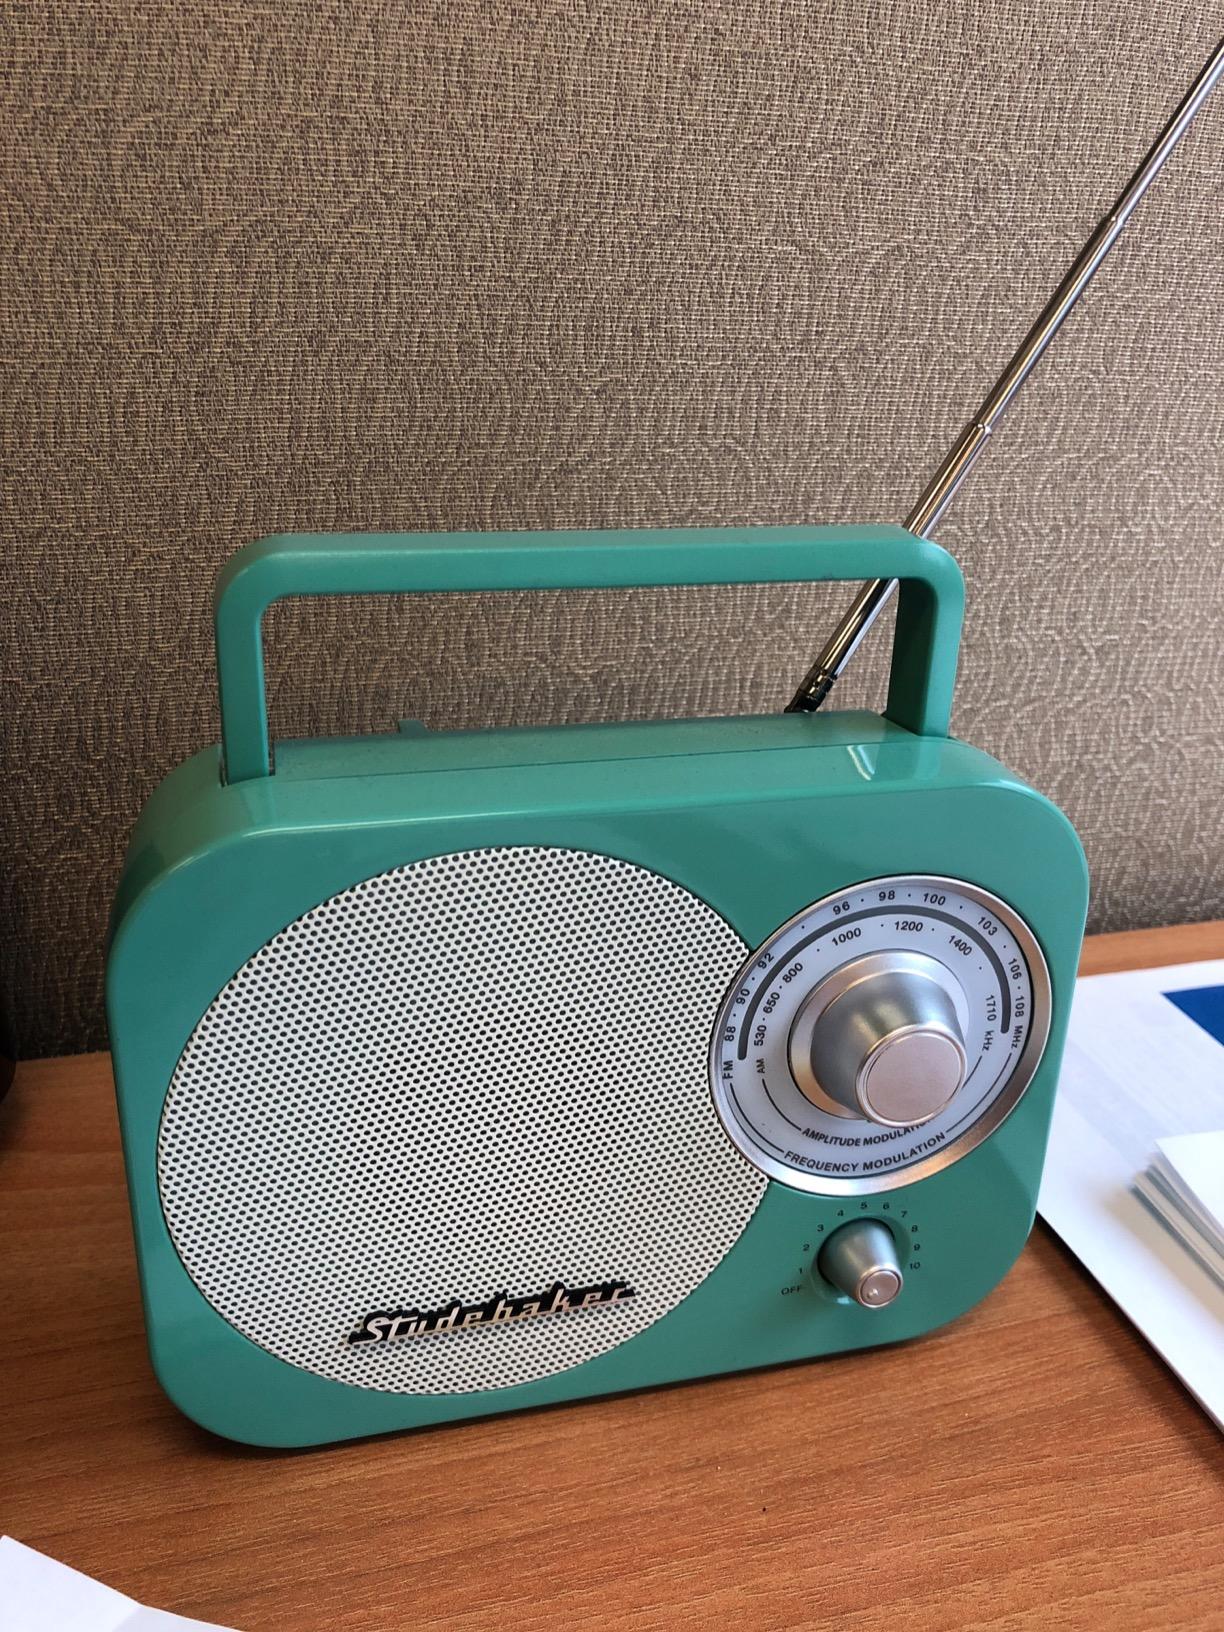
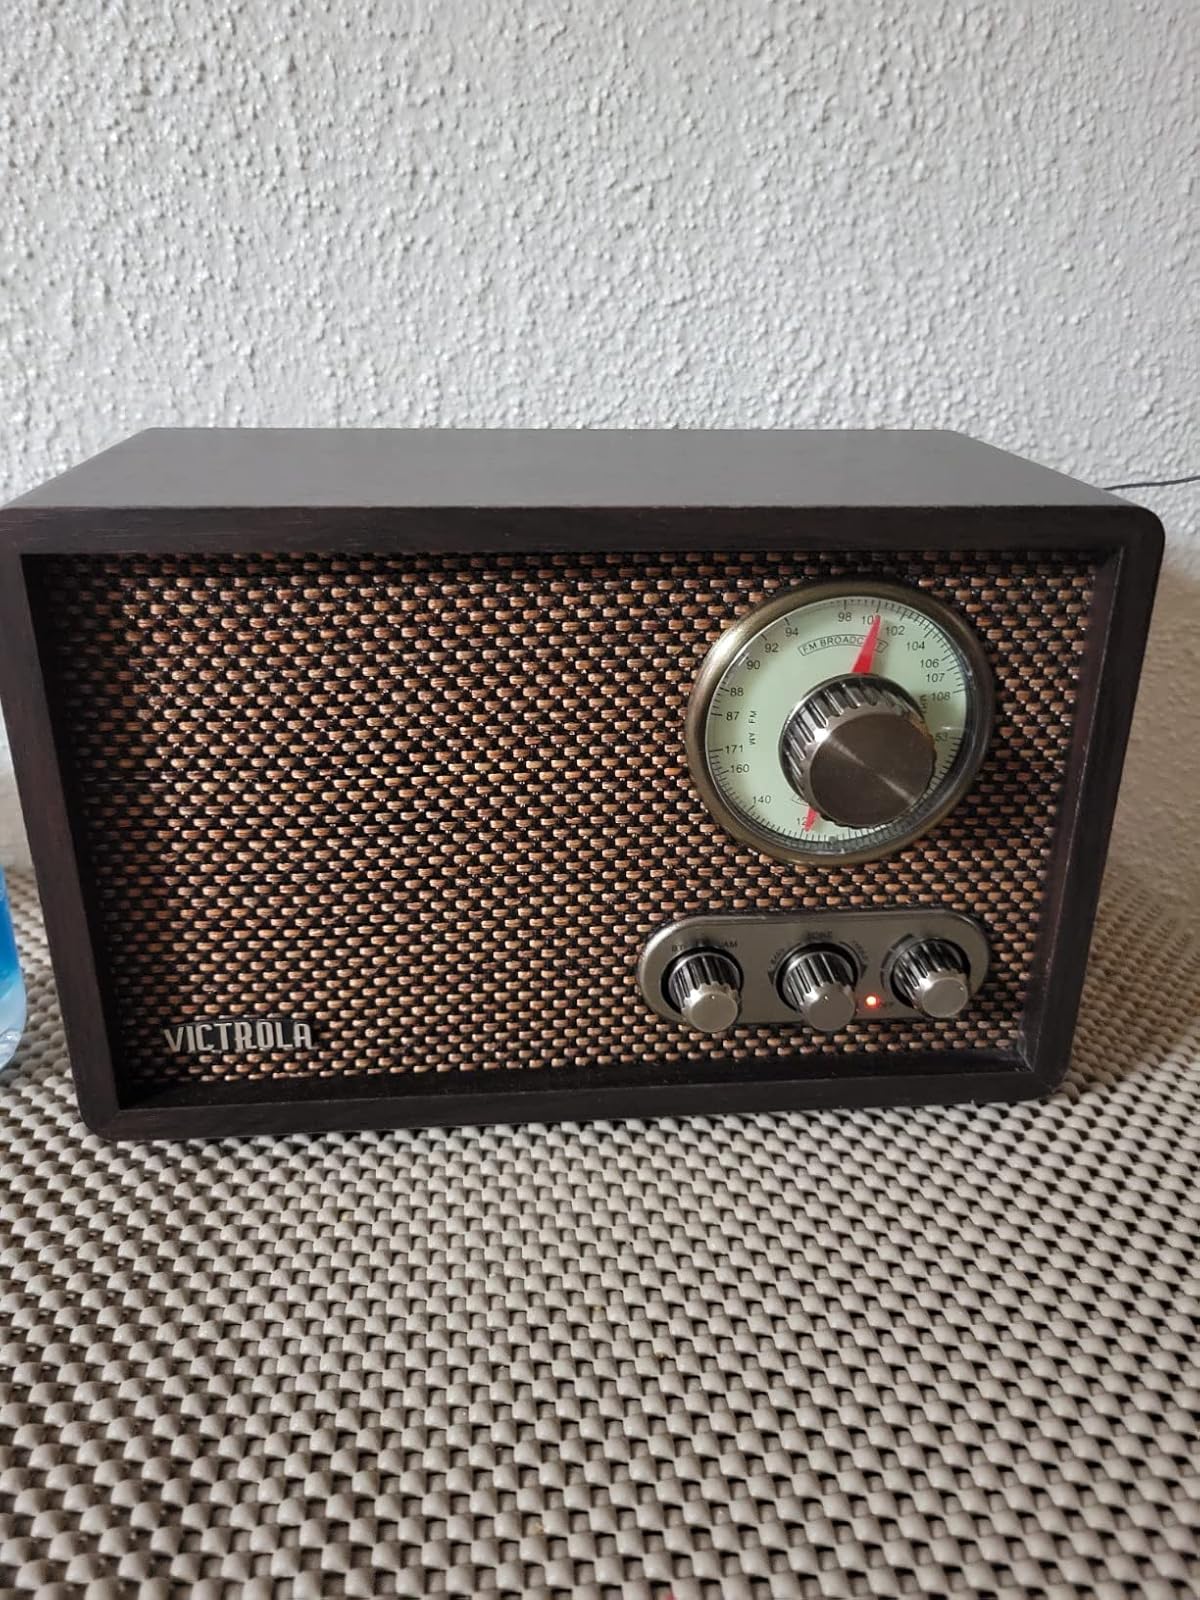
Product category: radio
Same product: no